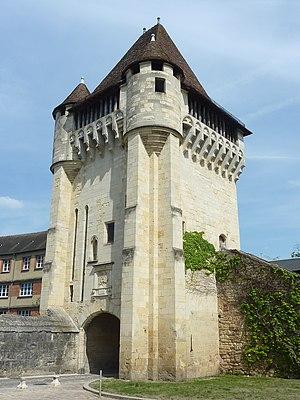
Nevers
La porte du Croux est un édifice situé à Nevers, en France.
Ce tableau présente la liste de tous les monuments historiques classés ou inscrits dans la ville de Nevers, Nièvre, en France.
Le Musée archéologique du Nivernais est un musée situé à Nevers, en France. Il est situé rue de la porte du Croux.